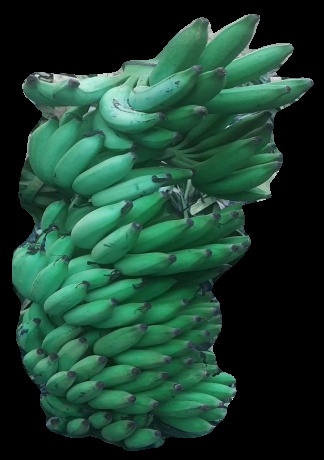
Variety: elakki-bale
Grade: grade1